Deconvolution

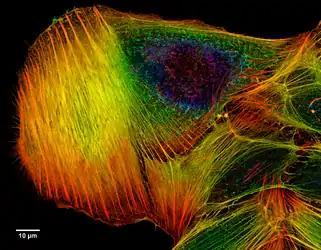

In optics and imaging, the term "deconvolution" is specifically used to refer to the process of reversing the optical distortion that takes place in an optical microscope, electron microscope, telescope, or other imaging instrument, thus creating clearer images. It is usually done in the digital domain by a software algorithm, as part of a suite of microscope image processing techniques. Deconvolution is also practical to sharpen images that suffer from fast motion or jiggles during capturing. Early Hubble Space Telescope images were distorted by a flawed mirror and were sharpened by deconvolution.